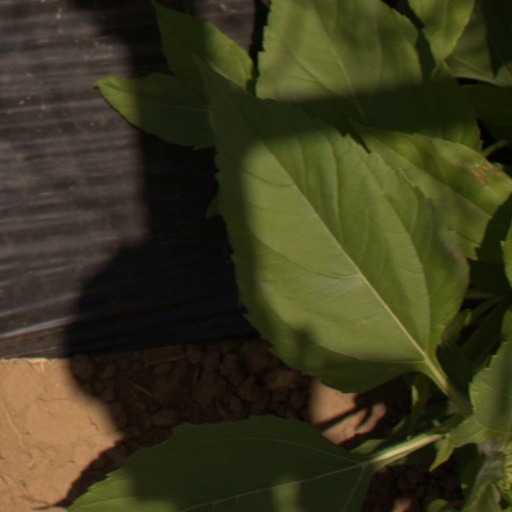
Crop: Jerusalem artichoke